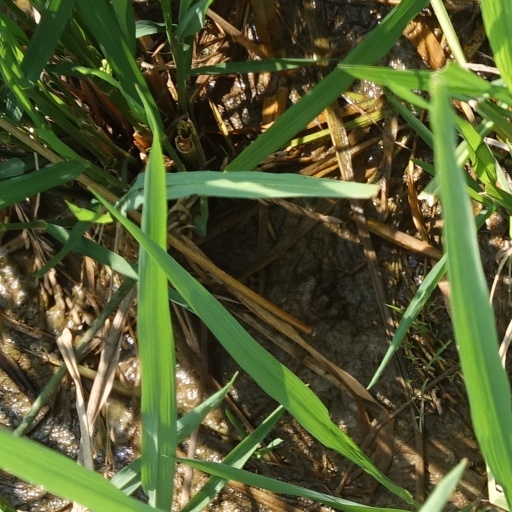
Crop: rice